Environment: real
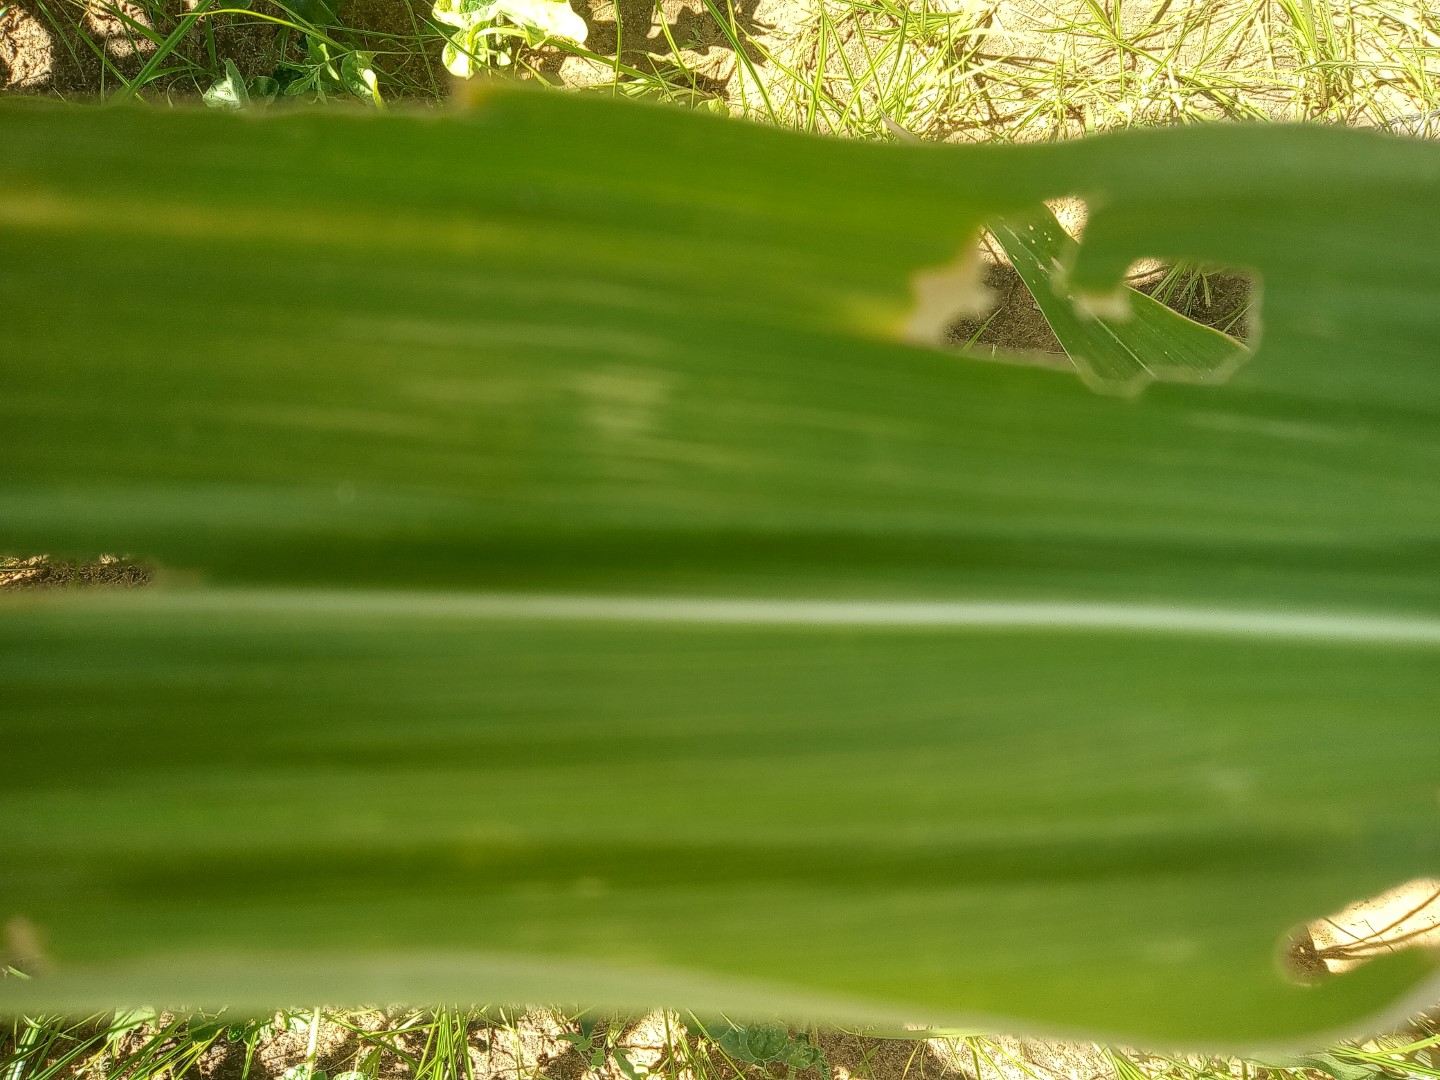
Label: fall_armyworm